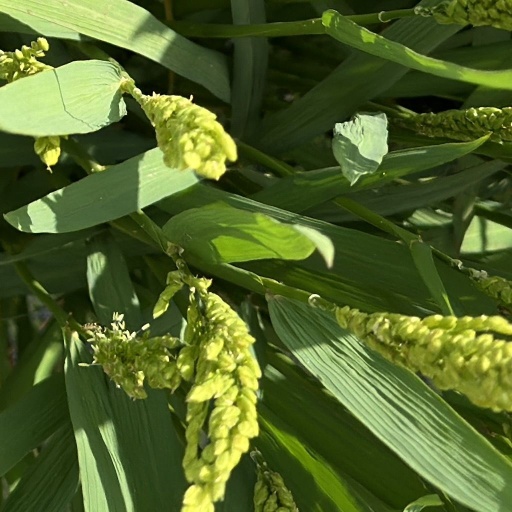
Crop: rice